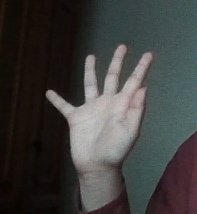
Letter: sheen